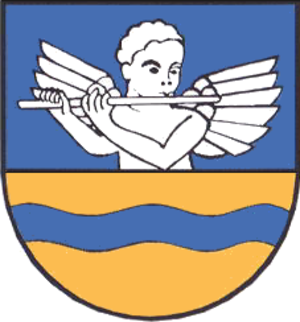
Ferna est une commune allemande située dans l'arrondissement d'Eichsfeld en Thuringe.